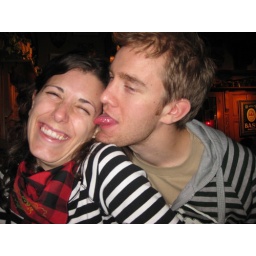
Love birds in some bar